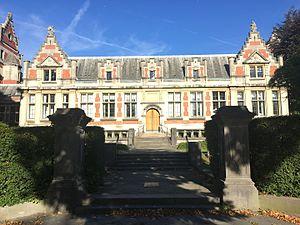
Batiment de la faculte sur le campus de l'ULB
Stephen Desberg est un scénariste de bande dessinée belge, né le 10 septembre 1954 à Bruxelles.
L'université libre de Bruxelles est une université belge francophone implantée sur trois campus principaux dans la région de Bruxelles-Capitale, ainsi qu'à Charleroi. Fondée en 1834, elle est l'une des plus importantes universités belges et est régulièrement citée comme faisant partie des 250 meilleures universités mondiales.